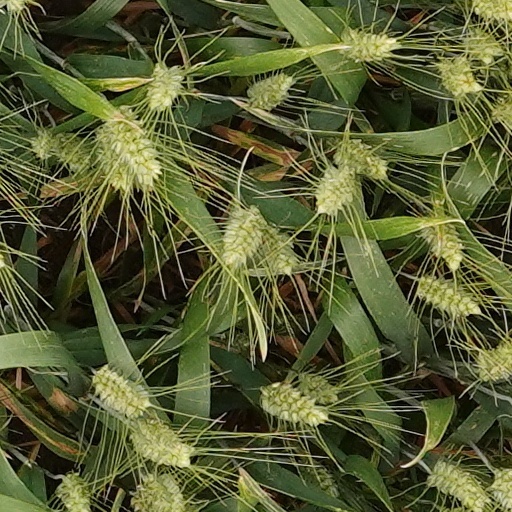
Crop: wheat